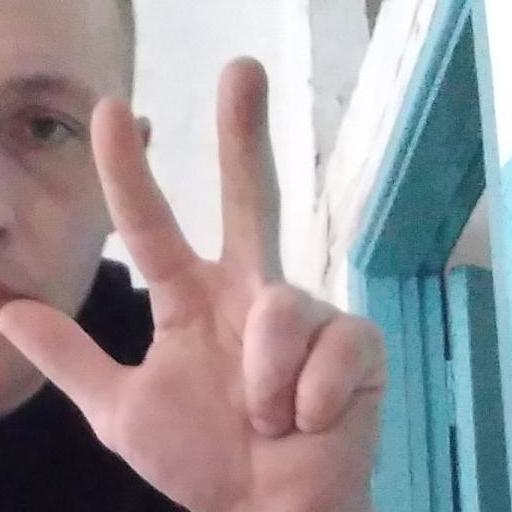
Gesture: three2